List of Ford vehicles

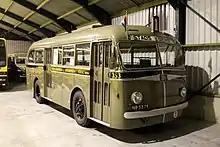
Transit bus

Note: Some cars are also referred to with "Ford Ghia" or just "Ghia" in the name, as a reference to the design studio.